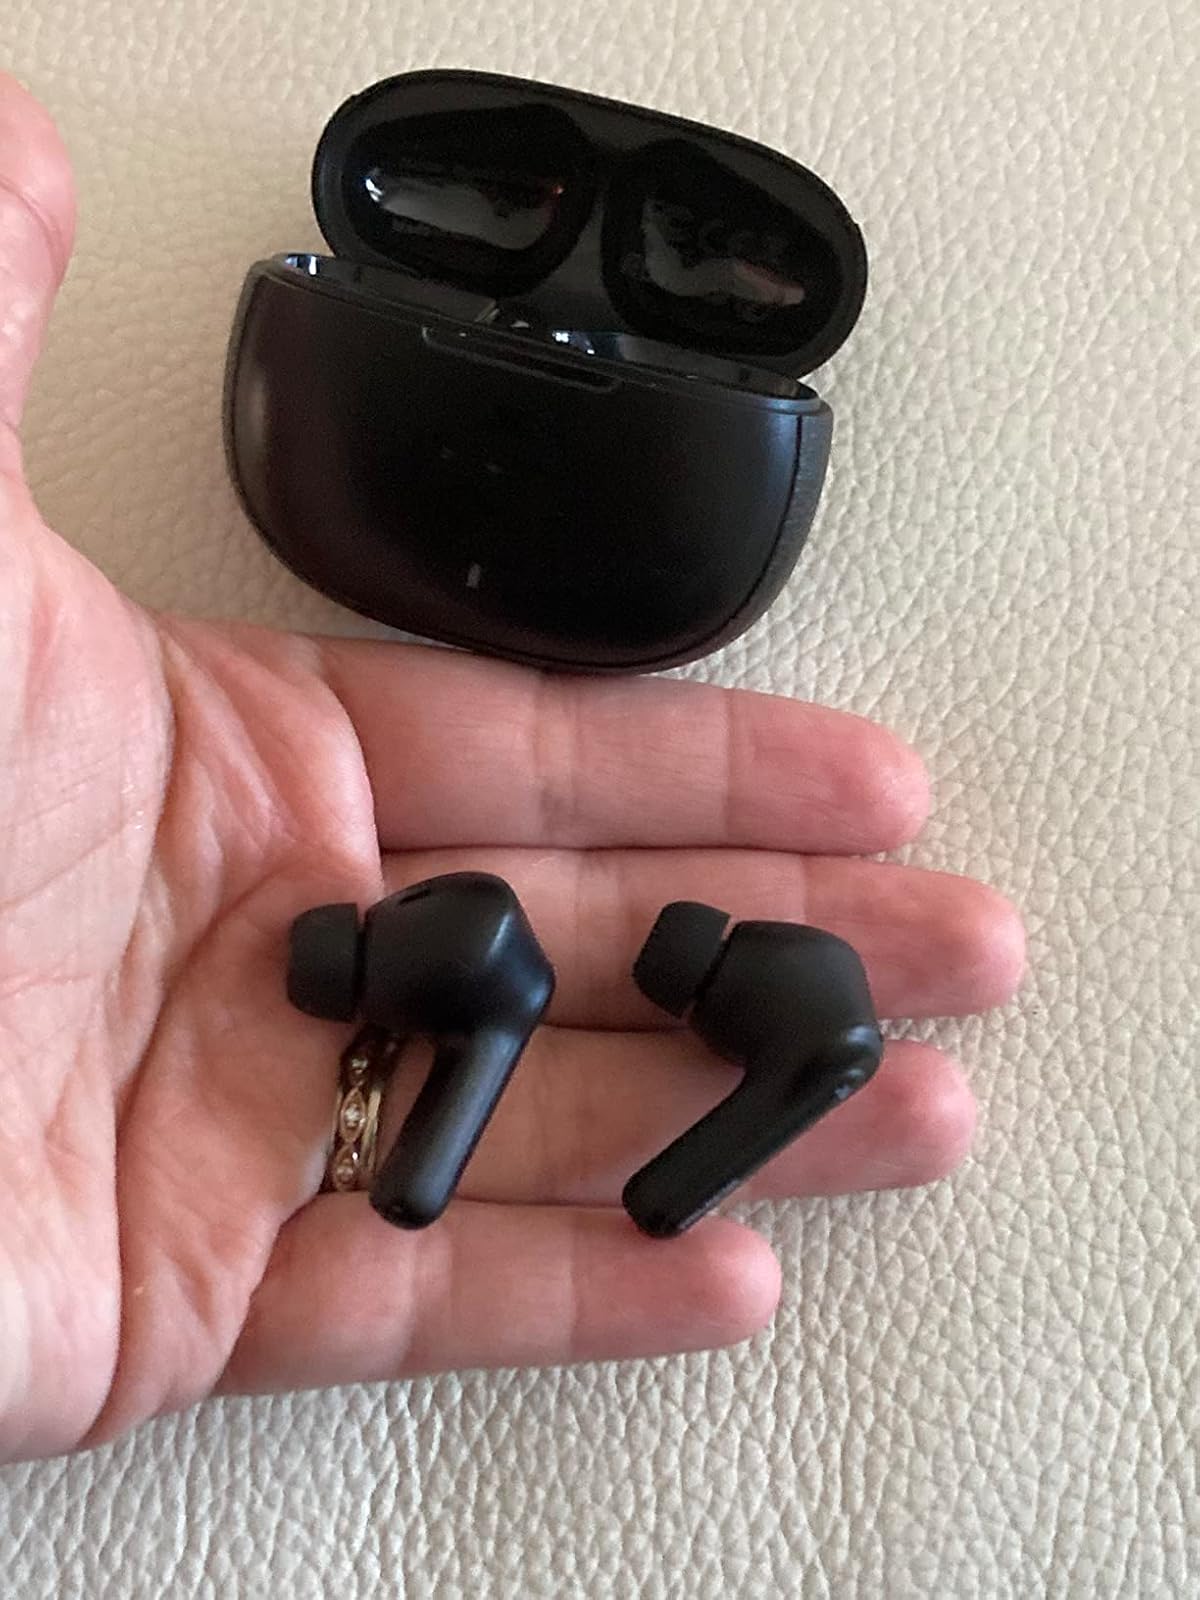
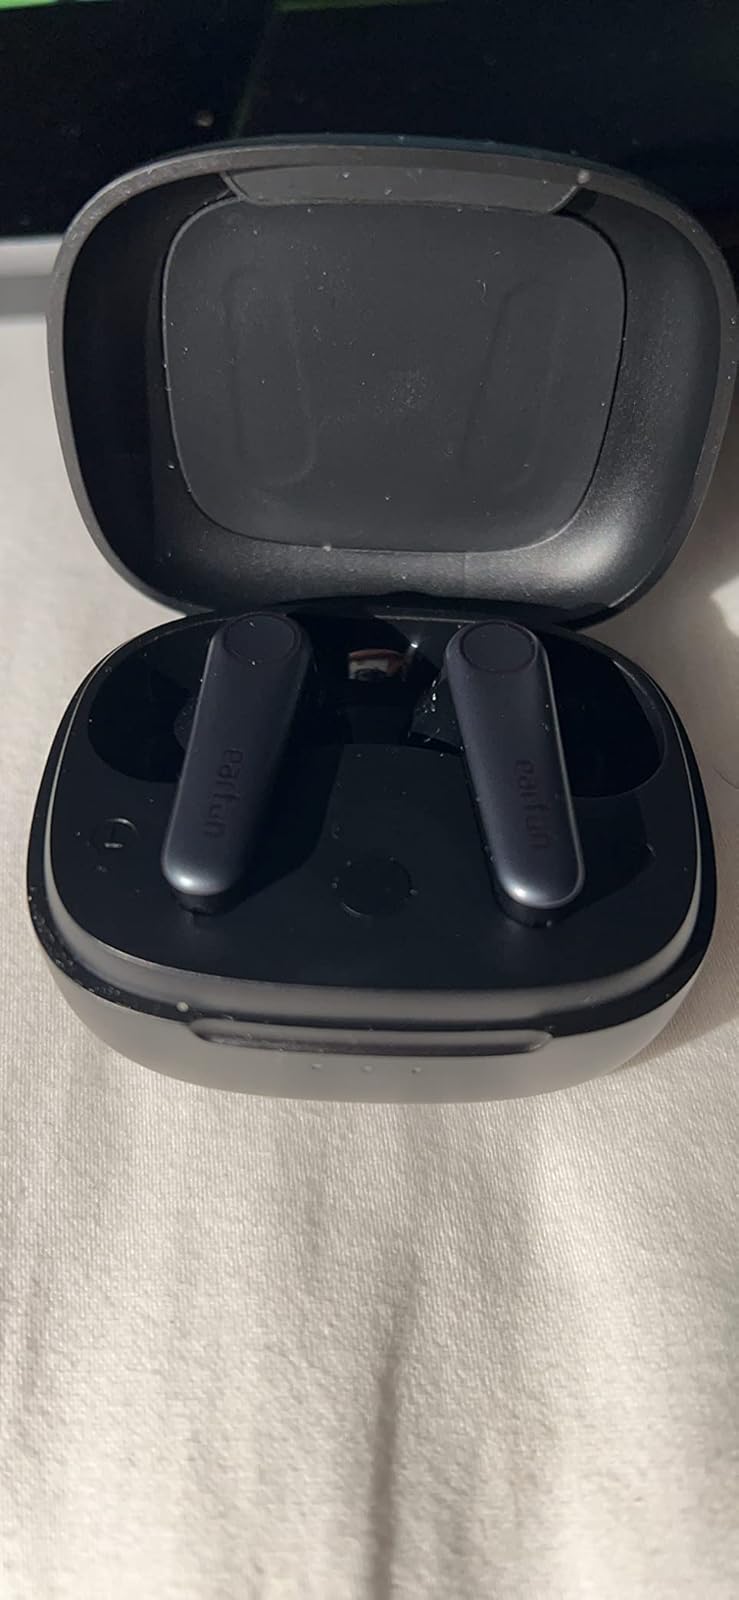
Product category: earbuds
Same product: no